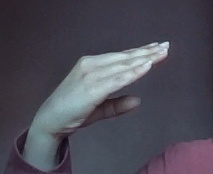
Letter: jeem